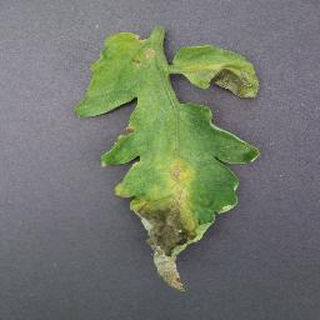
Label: tomato_late_blight